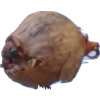
Label: onion